Cloud Quarry

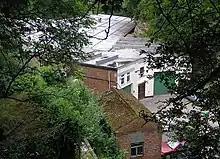
The Shadow factory from above

Cloud Quarry was a quarry near Temple Cloud, in the limestone of the Mendip Hills, in Somerset, England.